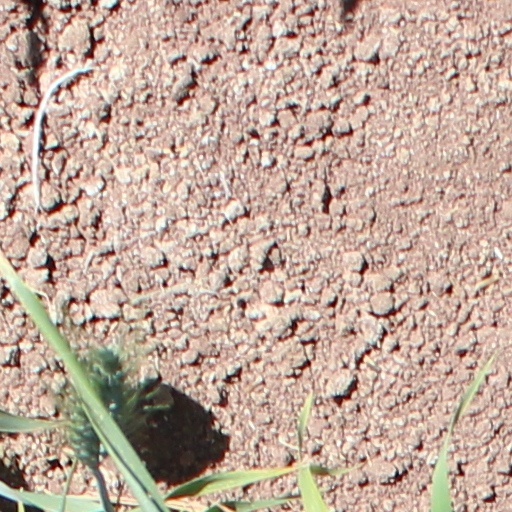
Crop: wheat